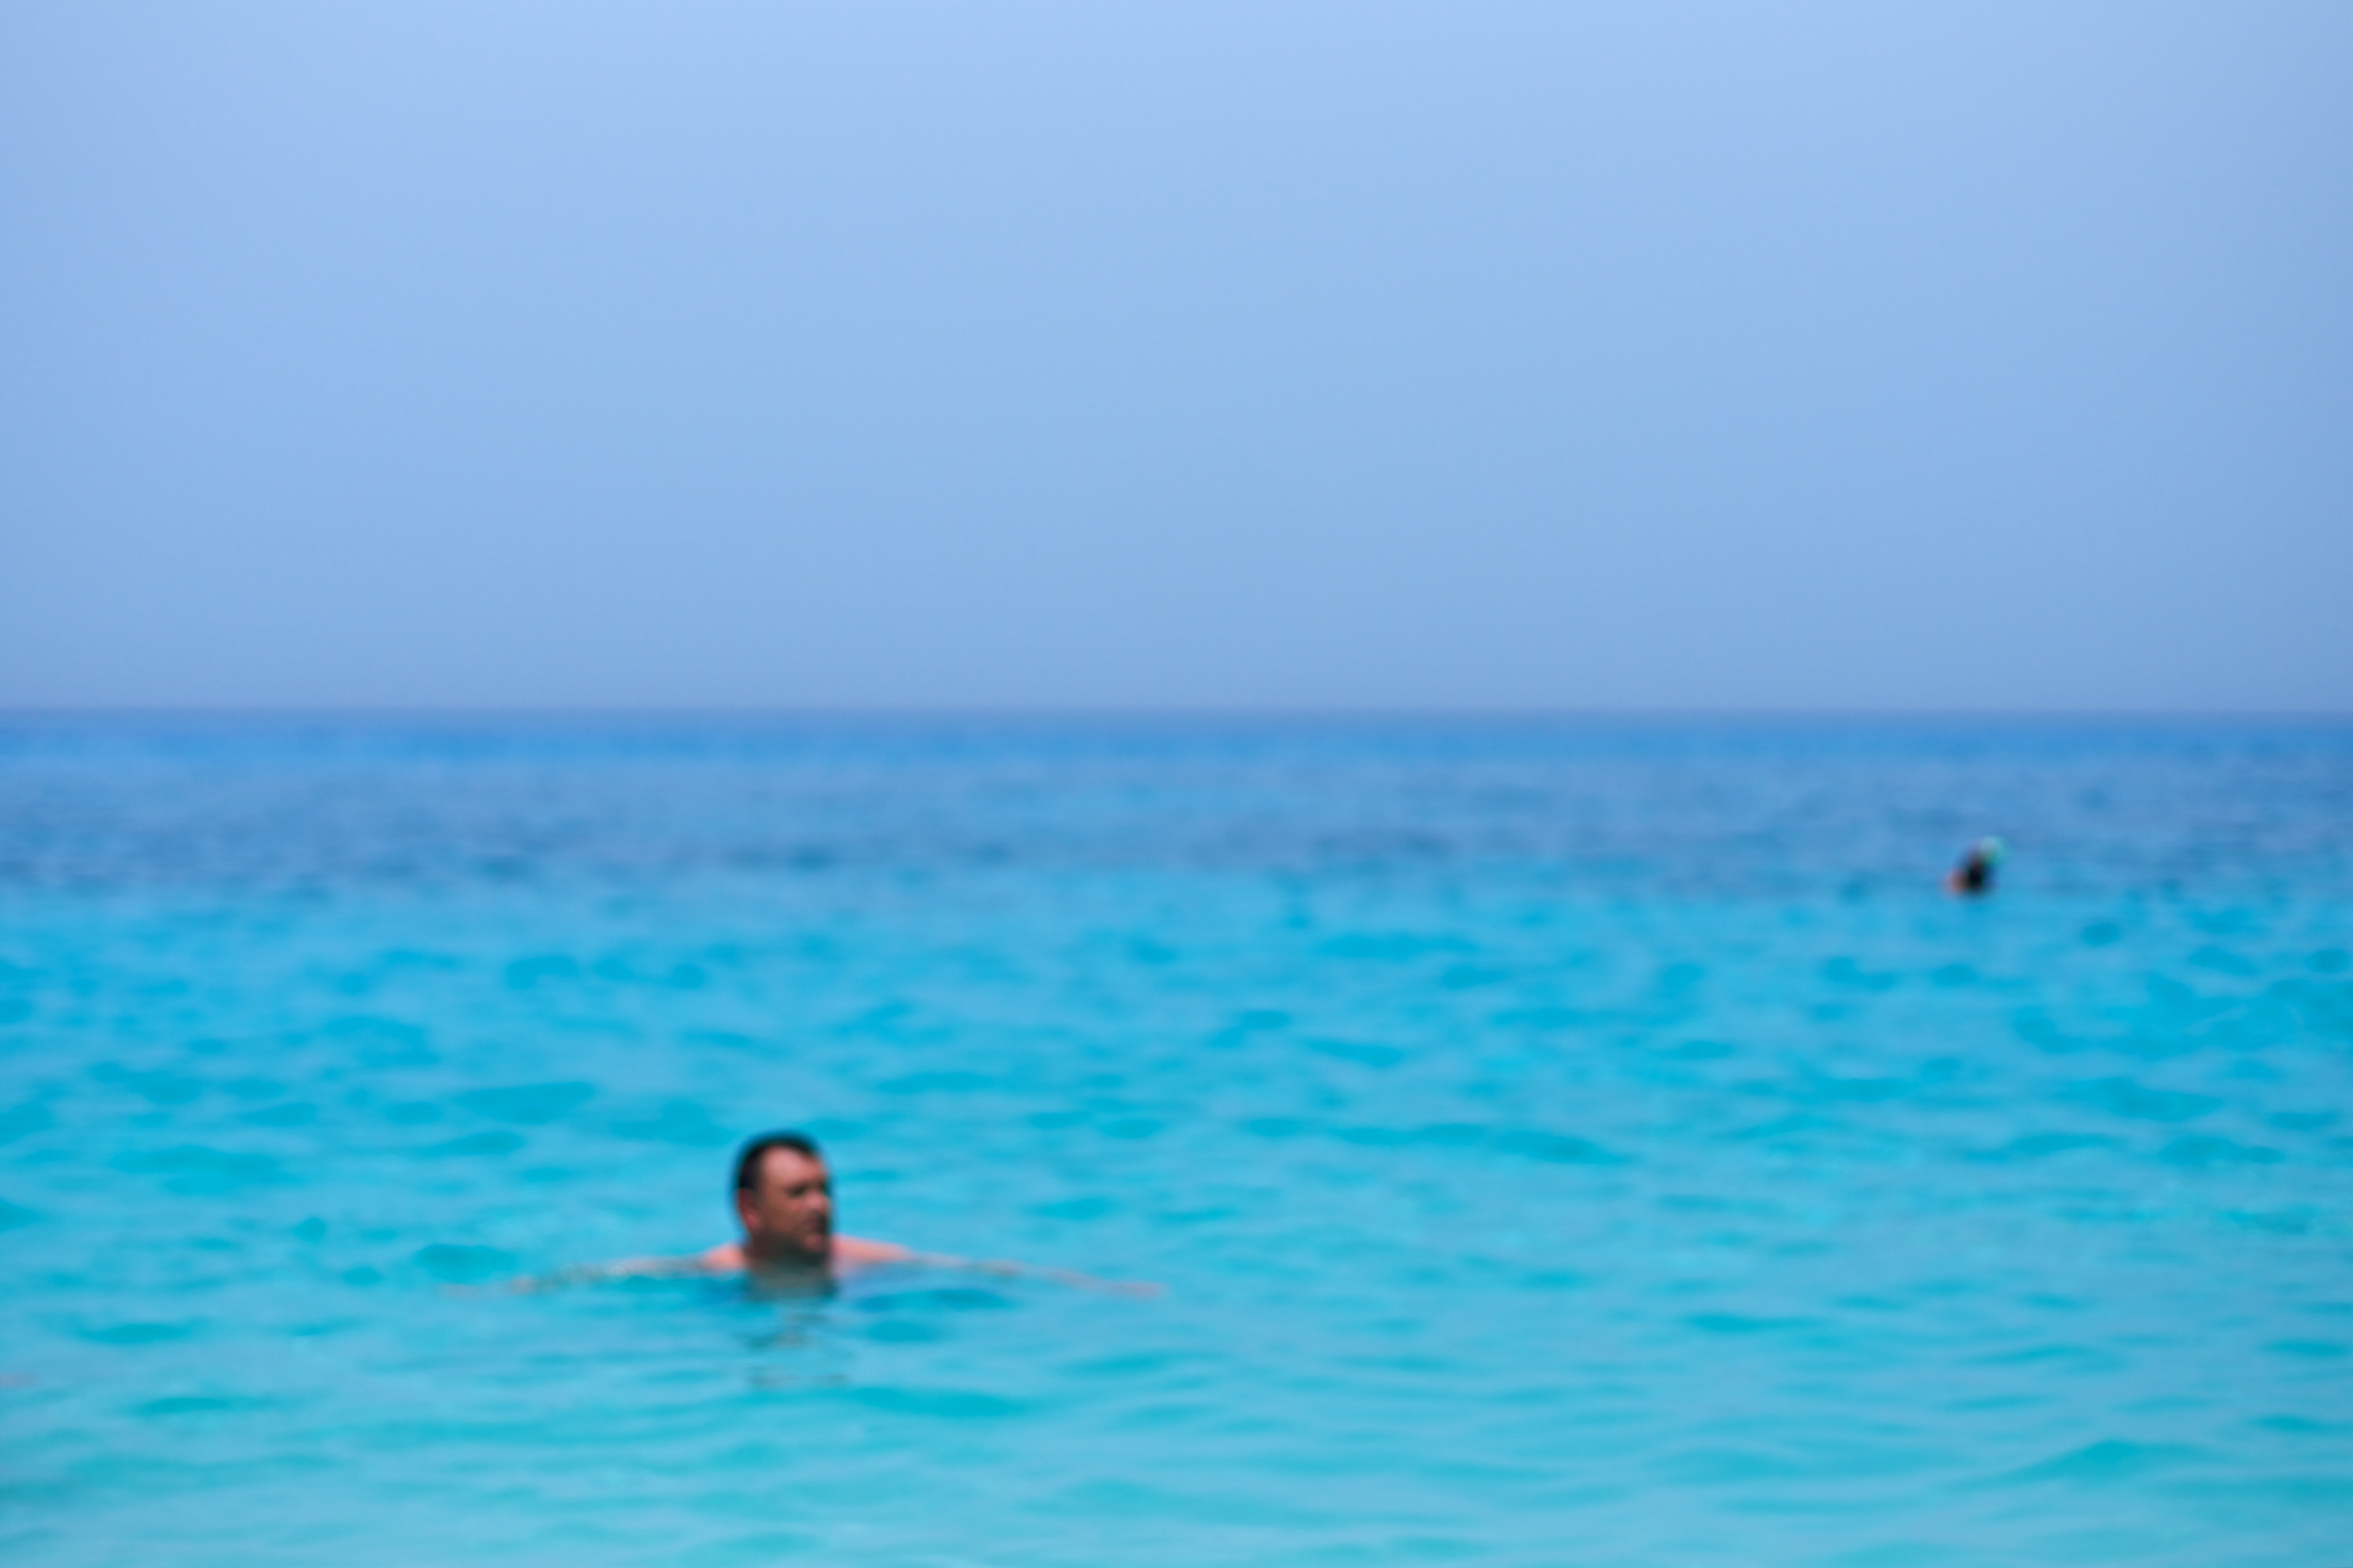
beach, sea, water, ocean, horizon, blur, people, wave, vacation, swim, color, blue, swiming, 50mm, greece, sony, 2010, a700, zante, zakynthos, water sport, wind wave